Trolleybuses in Modena

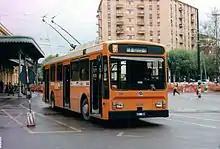
The fleet was renewed with 14 new Socimi trolleybuses in 1986.

Less than a year later, on 15 June 1974, a further change took place, transforming line 7 and extending the EO shuttle bus service to the railway station. At the end of the period of austerity, after the need to ensure high frequencies, the EW and NS shuttles could be deleted, and lines 6 and 7 reactivated. The line 6 trolleybus assumed the designation 6-barrato (abbreviated as "6/"), being the reinforcement of a longer, conventional bus route. The network was then stable for nearly two decades, because all of the investment funds of AMCM (absorbed in 1988 by ATCM) were directed, throughout the 1980s, to the renewal of the fleet of trolleybuses. However, despite the receipt of 14 new Socimi trolleybuses (with Iveco chassis) in 1986, aging infrastructure and other issues made the use of trolleybuses sporadic by the 1990s, and on route 6-barrato it ceased entirely in 1993, leaving only route 7 trolleybus-operated.